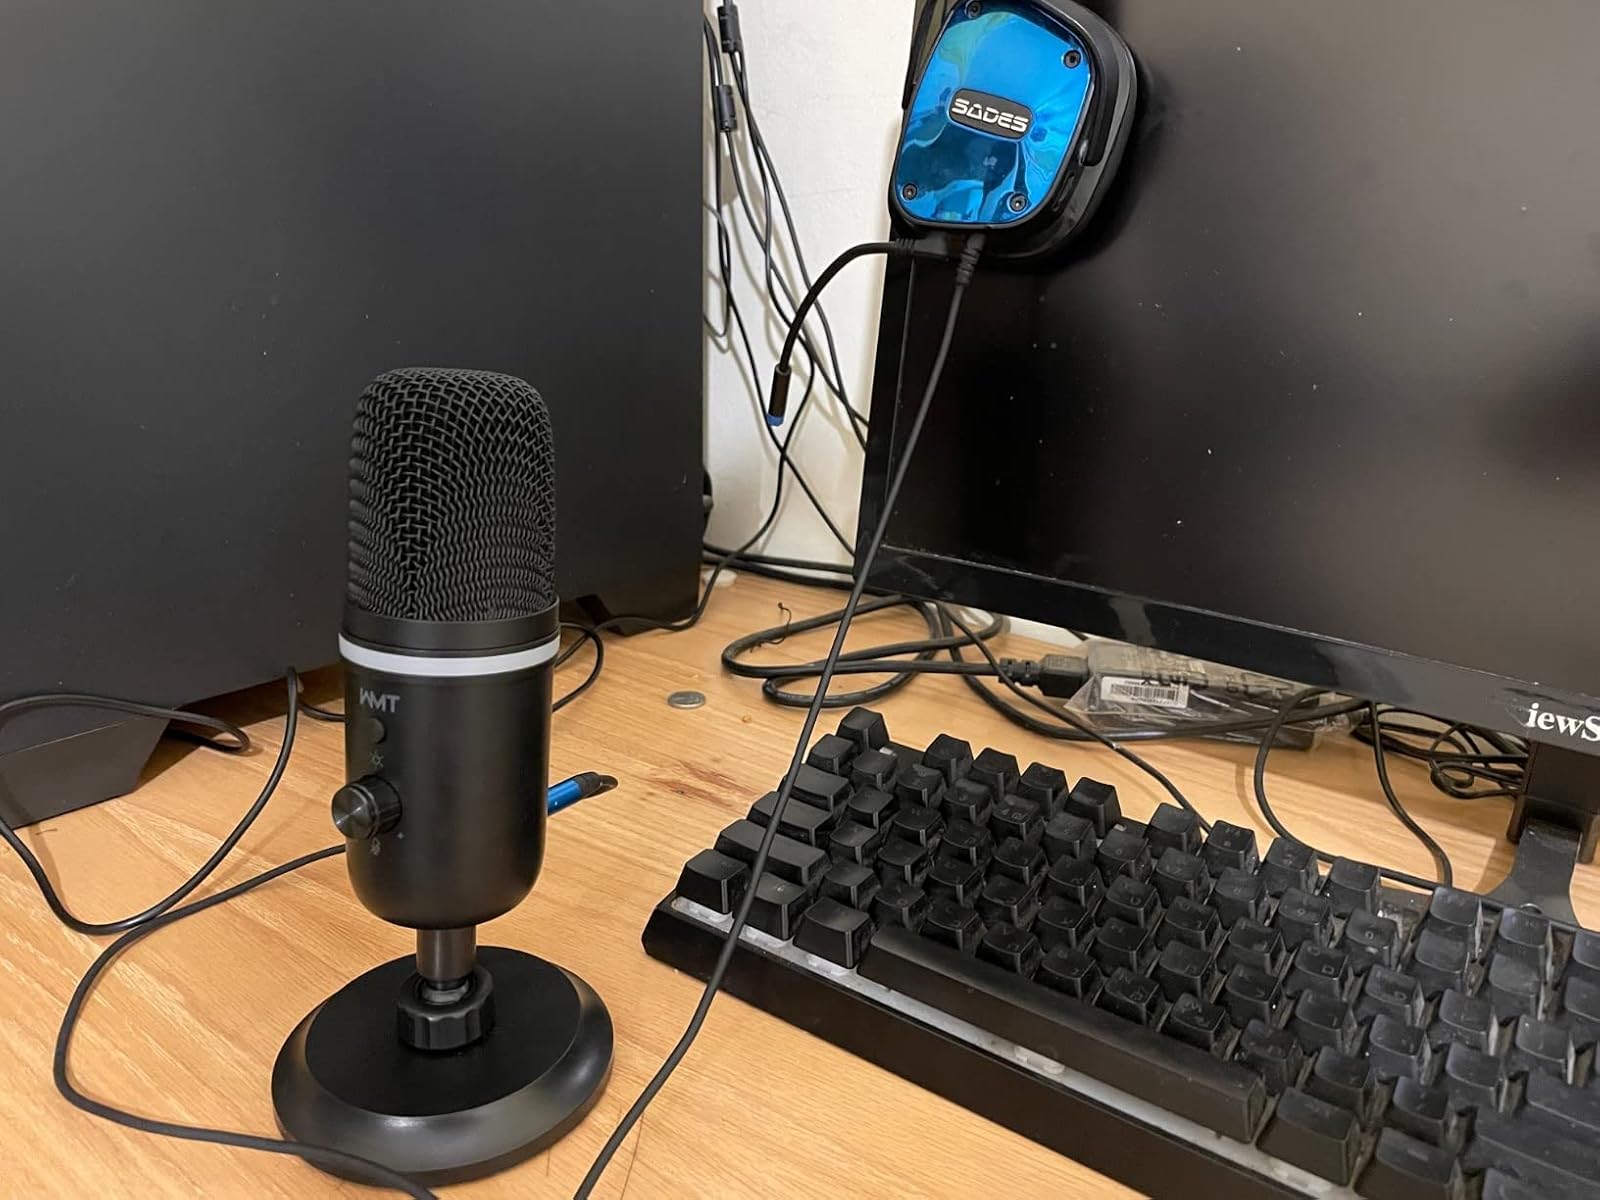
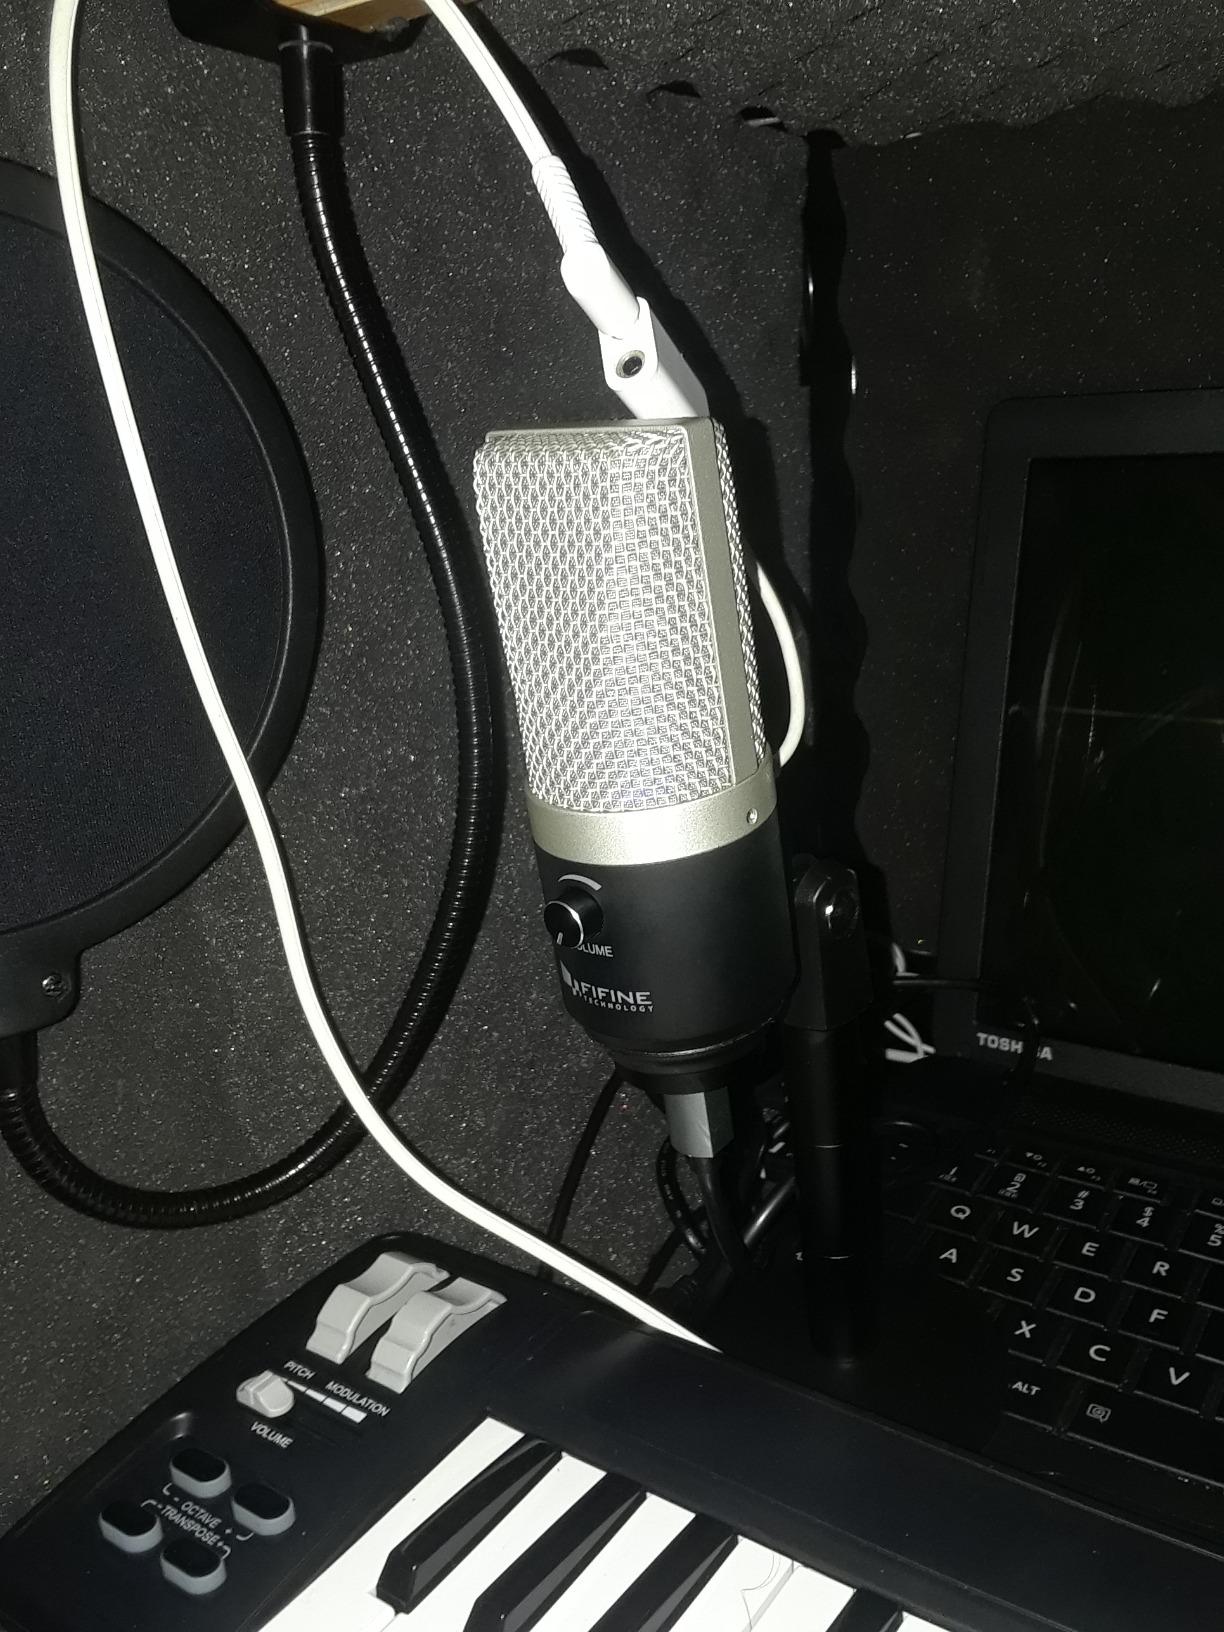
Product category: microphone
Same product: no